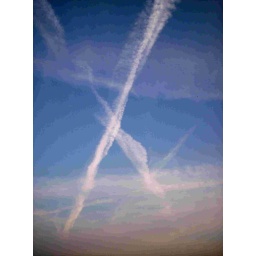
Every morning over Port Meadow they write white lines in the sky